Harry Lancaster

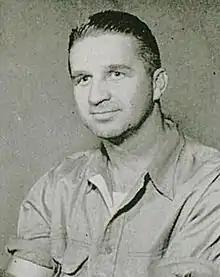
Lancaster from the 1948 "Kentuckian"

Harry Lancaster (February 14, 1911 – February 5, 1985) was an American college sports coach and administrator. He was an assistant men's basketball coach at Kentucky for more than 20 seasons under Adolph Rupp. He was also Kentucky's head baseball coach in 1947 and from 1951 to 1965. Lancaster attended Georgetown College in Kentucky, where he played basketball and baseball.